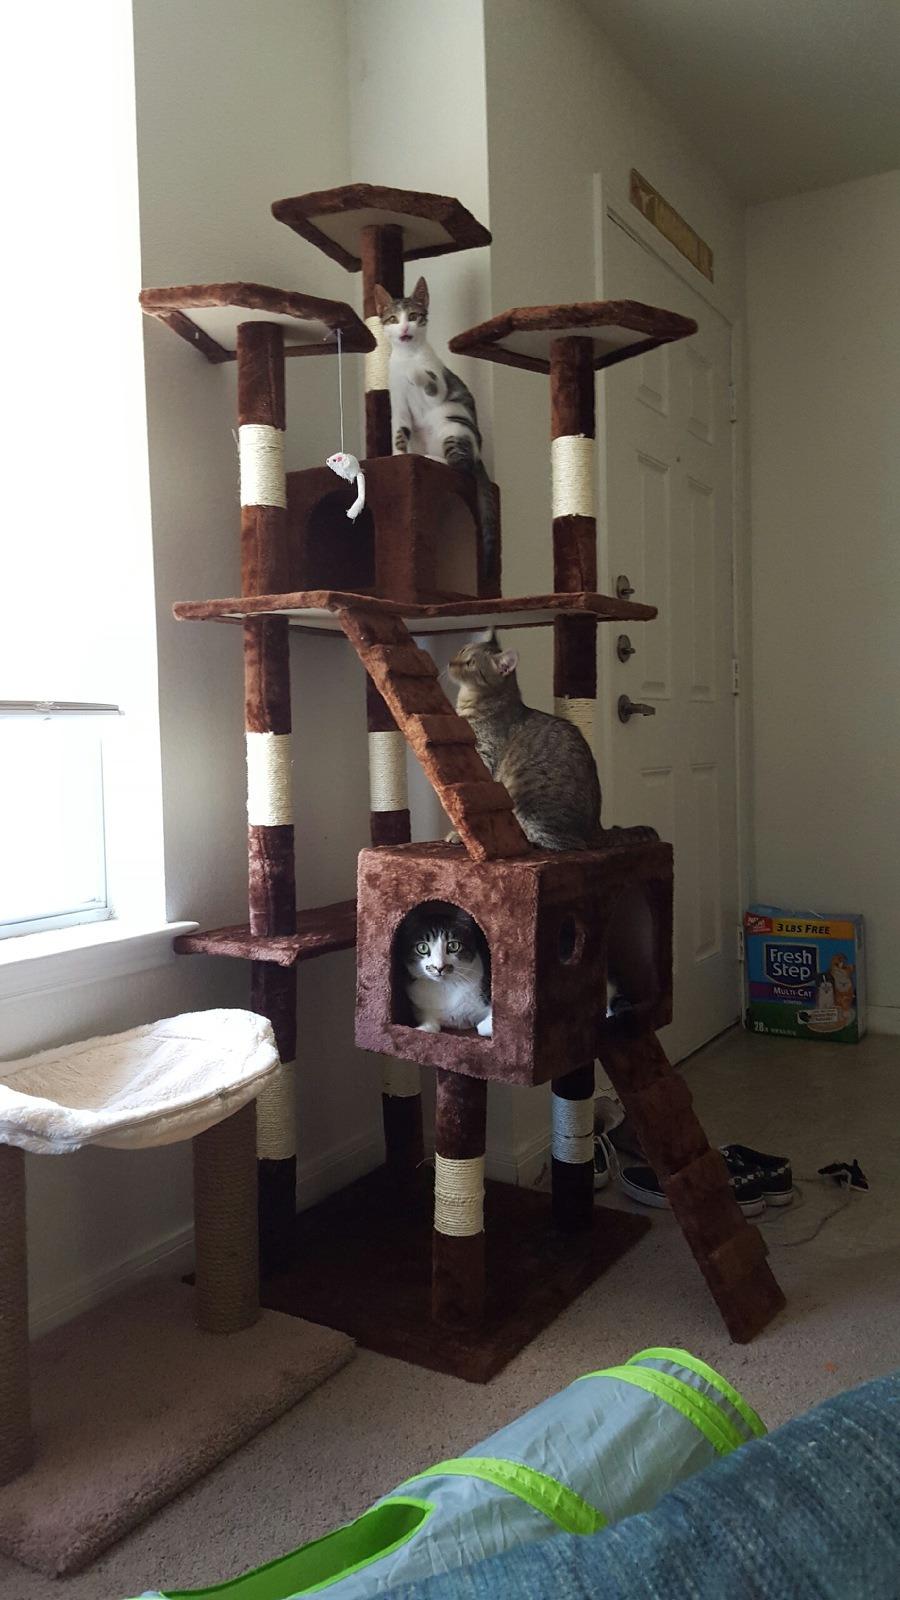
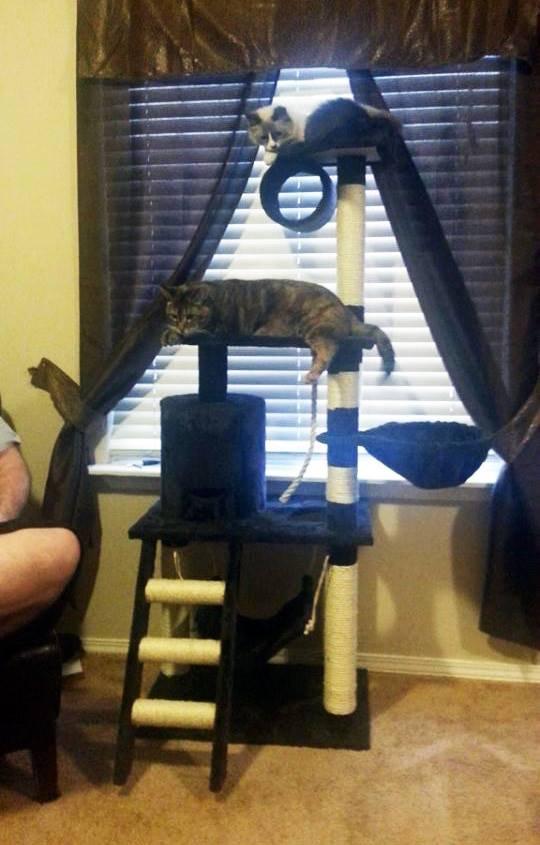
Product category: items_cat tree
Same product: no